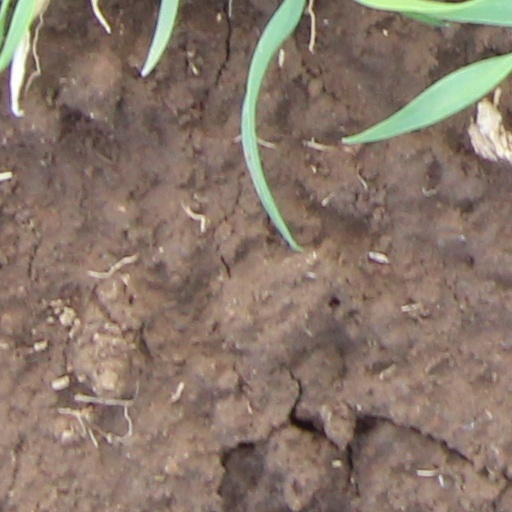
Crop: wheat